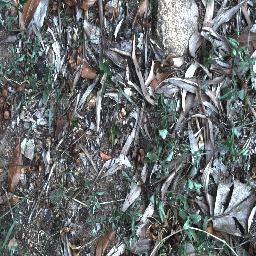
Label: negative